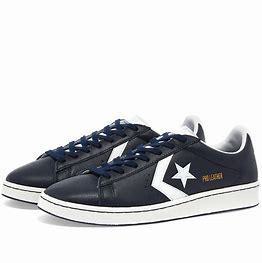
Brand: Converse
Model: Pro Leather